USS Cook Inlet

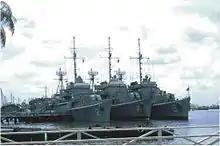
RVNS "Trần Quốc Toản" (HQ-06) pierside at center, with her sister ships (left) and (right).

On 21 December 1971 – the day the Coast Guard decommissioned her – "Cook Inlet" was transferred to South Vietnam, which commissioned her into the Republic of Vietnam Navy as the frigate RVNS "Trần Quốc Toản" (HQ-06). By mid-1972, six other former "Casco"-class cutters – known in the Republic of Vietnam Navy as the s – also were in South Vietnamese service. They were the largest warships in the South Vietnamese inventory, and their 5-inch (127-millimeter) guns were South Vietnam's largest naval guns. "Trần Quốc Toản" and her sisters fought alongside U.S. Navy ships during the final years of the Vietnam War, patrolling the South Vietnamese coast and providing gunfire support to South Vietnamese forces ashore.